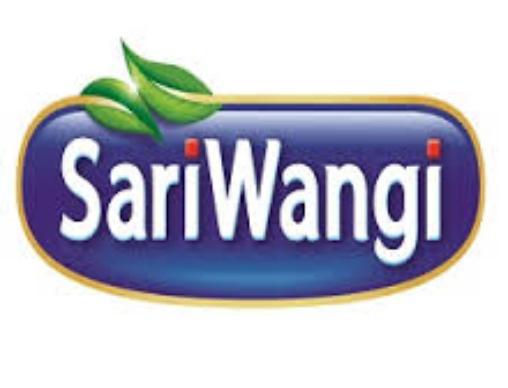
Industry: Food